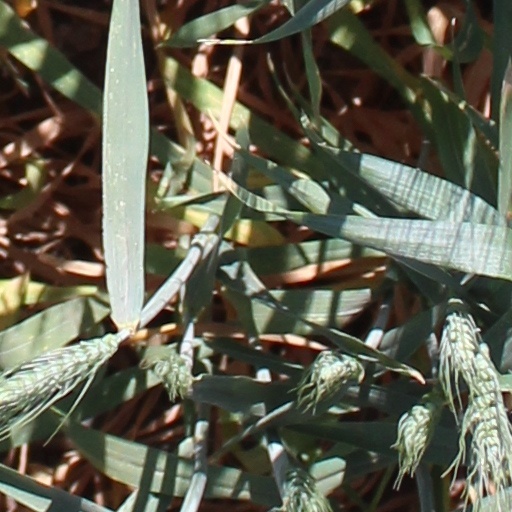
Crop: wheat